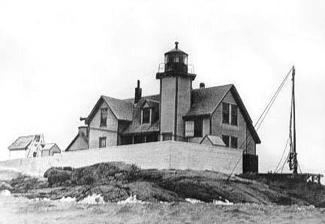
Building: Dumpling Rocks Light
Country: United States of America
Year built: 1829
Historic lighthouse in Massachusetts, United States Lighthouse Dumpling Rocks Light US Coast Guard photo of the 1889 structure Location Dumpling rocks , Barnstable County , United States Coordinates 41°32′18″N 70°55′17″W / 41.53828°N 70.92142°W / 41.53828; -70.92142 Tower Constructed 1889 Height 14 m (46 ft) Shape square wood tower attached to house Markings white (tower), black (lantern) Fog signal Second class Daboli trumpet, 1 every 15s Light First lit 1889 Deactivated 1942 Focal height 16 m (52 ft) Lens fourth order Fresnel lens, fifth order Fresnel lens Characteristic F WR Dumpling Rocks Light 7 An electrician replaces the lantern with a self-contained LED light in 2016 Constructed 1942 Construction skeleton tower Markings square green daymark Fog signal none Focal height 52 ft (16 m) Range 8 nmi (15 km; 9.2 mi) Characteristic Fl G 6s Dumpling Rocks Light is a light on a skeleton tower on Dumpling Rock, Buzzards Bay , Massachusetts . It replaced the wooden Dumpling Rock Light, built 1889, which in turn replaced the original stone lighthouse established in 1829. References